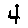
Label: 4